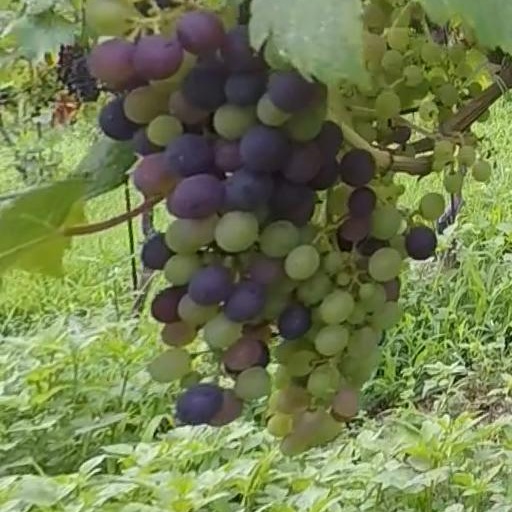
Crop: grape